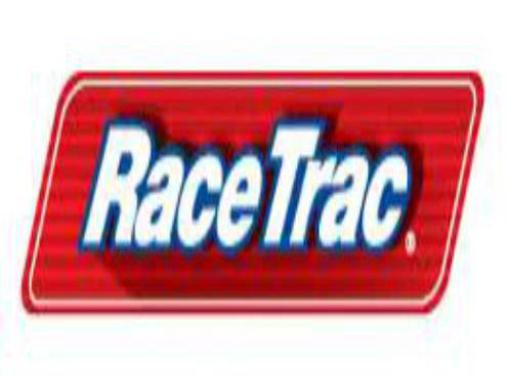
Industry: Transportation